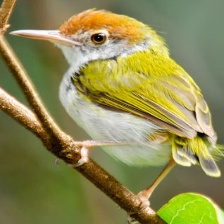
Species: TAILORBIRD
Scientific name: ORTHOTOMUS ATROGULARIS